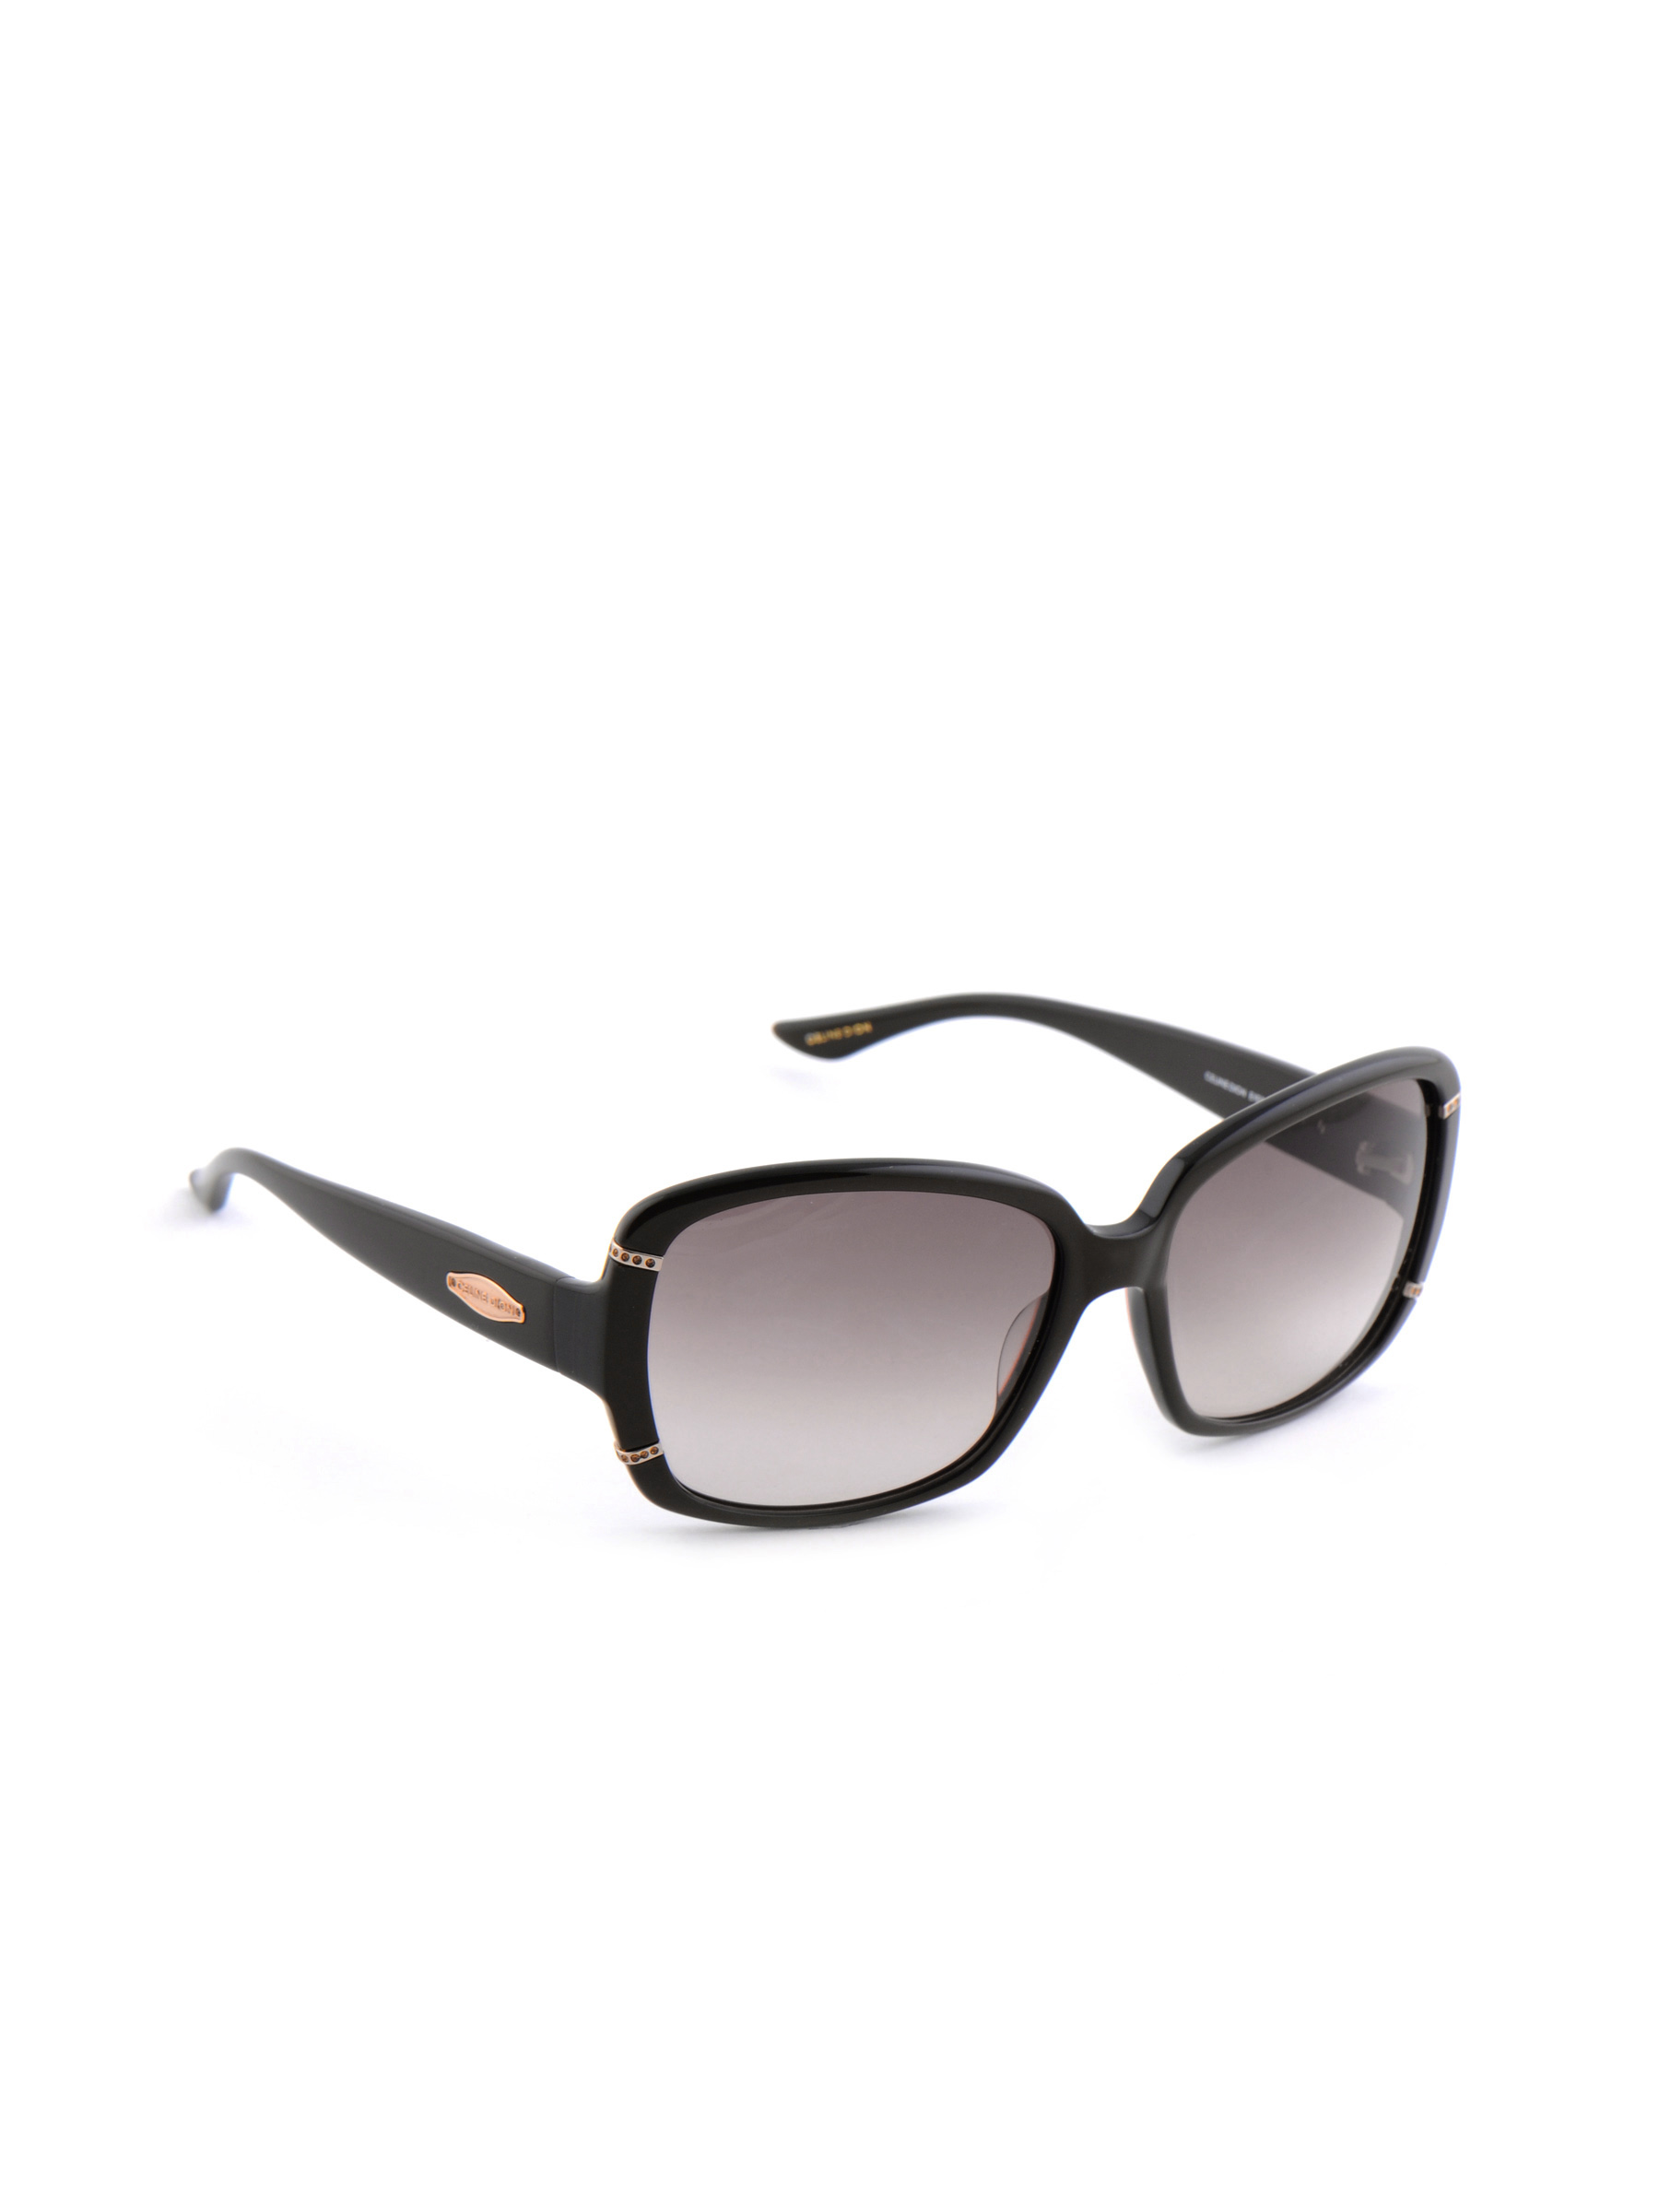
Celine Dion Women Brown Frame Sunglasses
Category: Accessories / Eyewear / Sunglasses
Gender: Women
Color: Brown
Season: Winter 2016
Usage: Casual